Raman microscope

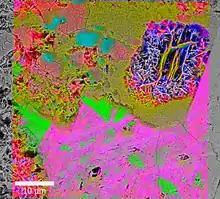
Correlative Raman-SEM imaging of a hematite (taken with RISE microscope, WITec). The Raman image is overlaid over the SEM image.

Confocal Raman microscopy can be combined with numerous other microscopy techniques. By using different methods and correlating the data, the user attains a more comprehensive understanding of the sample. Common examples of correlative microscopy techniques are Raman-AFM, Raman-SNOM, and Raman-SEM.